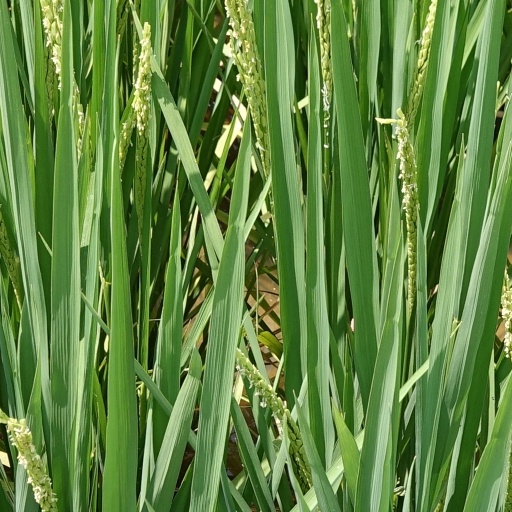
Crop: rice